Cecil Hoskins

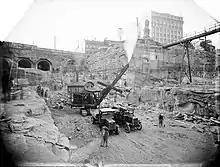
Construction work for the Sydney Harbour Bridge in 1926. The new Kembla Building is the background on the right

Prior to his arrival in Lithgow, Hoskins had never set foot in an iron and steel works; even his father had only visited the Lithgow works for the official opening of Sandford's blast furnace in May 1907. However, Hoskins' father was a tough businessman, who had plenty of experience in managing a heavy industrial business, and who would turn around the business by 1914, by modifications and additions to the plant.